1958 24 Hours of Le Mans

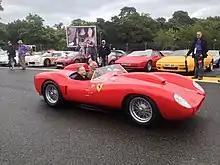
The winning Ferrari 250 TR at the 2014 Le Mans Classic

By mid-afternoon the rain finally ceased, so it was rather ironic that the race ended in sunshine on a drying track. Hill crossed the finish line at 4pm, ending one of the wettest and most difficult 24 Heures du Mans in history. Second step on the podium went to the private-entry Aston Martin of the Whitehead brothers. Porsche completed its best Le Mans to date with a remarkable 3-4-5 result with the S-2000 and S-1500 class victories after so many of the bigger-engined cars failed.